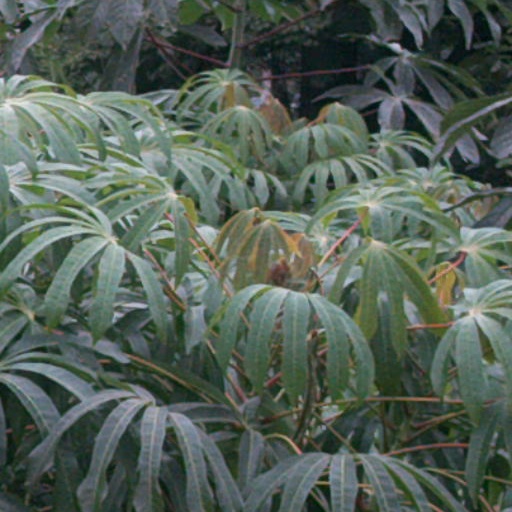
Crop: cassava